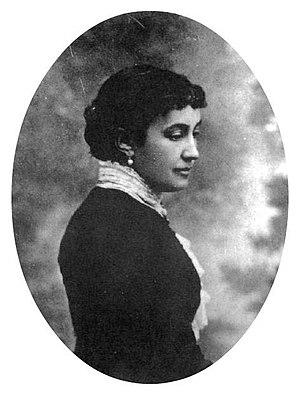
'Princesse Marie Dolgorouky' est un cultivar de rosier obtenu en 1878 par le rosiériste lyonnais J.-M. Gonod. Il est issu d'un semis de la variété 'Anna de Diesbach'.